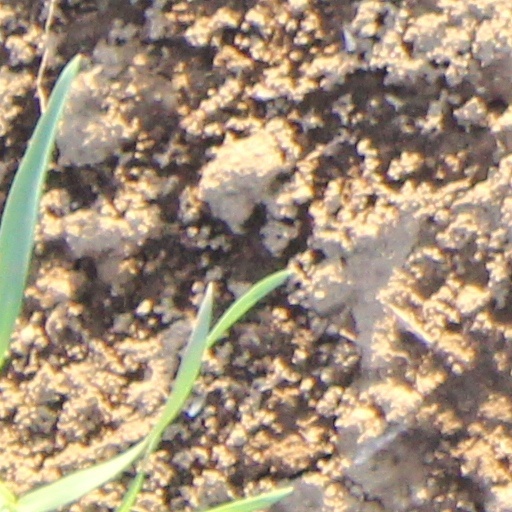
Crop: wheat